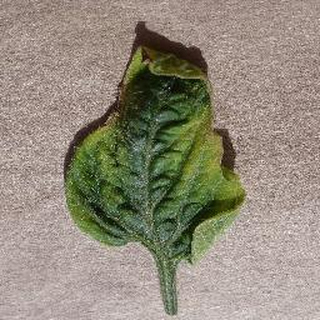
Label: tomato_yellow_leaf_curl_virus